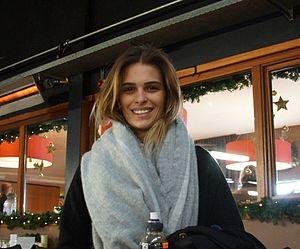
Luiza Tavares de Almeida, née le 7 septembre 1991 à São Paulo, est une cavalière de dressage brésilienne.